Coke Studio Pakistan

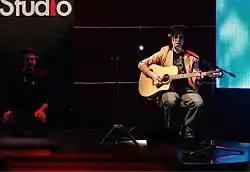
Mizraab performing live at "Coke Studio", 2011

The show features artists in each episode, by a house band and guest artists. "Coke Studio" tracks are officially available on their YouTube channels and various streaming platforms. The music is recorded live by artists at Coke Studio. The televisual style emphasizes frequent close-ups on various performers, highlighting the collective contributions of the ensemble, while primarily focusing on the lead singer or singers.